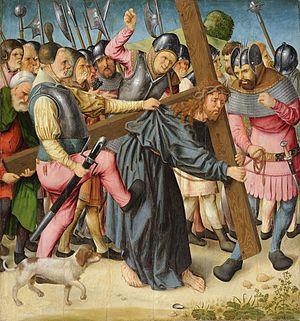
Peinture
La collection des peintures françaises du musée des Beaux-Arts de Lyon représente un des plus vastes ensembles de peintures d'artistes français de France. Il constitue la collection la plus importante du musée Saint-Pierre, constamment enrichie au cours de ses deux siècles d'existence. Le point fort de cette collection est constitué par les œuvres du XVIIᵉ siècle.
Le Maître de Saint-Germain-des-Prés est un artiste anonyme du Moyen Âge tardif, probablement originaire de Cologne, actif vers 1500 en France et notamment à Paris, où il réalise une pietà, appelée la Pietà de Saint-Germain-des-Prés, au Musée du Louvre. C'est à cette œuvre qu'il doit son nom de convention.